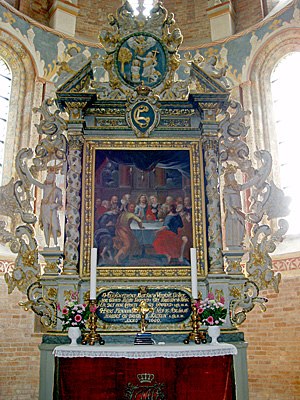
Sankt Bendts Kirke / Kongegrave
Altertavlen i St. Bendts Kirke , Ringsted, Denmark
Sankt Bendts Kirke ligger midt Ringsted i Ringsted Herred, der var et herred i det tidligere Sorø Amt. I 1584 – 1805 blev Sjællandsfar Landsting holdt i kirken.